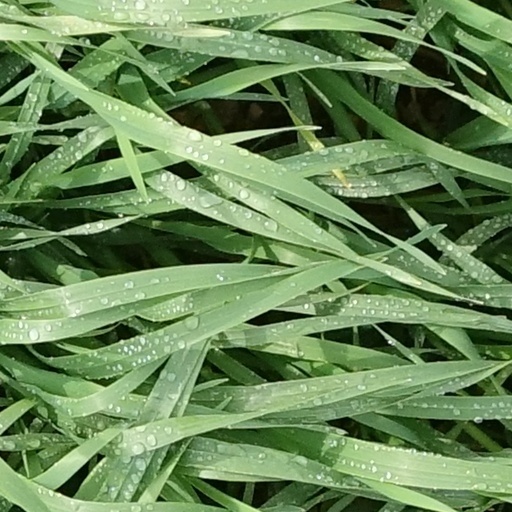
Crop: wheat